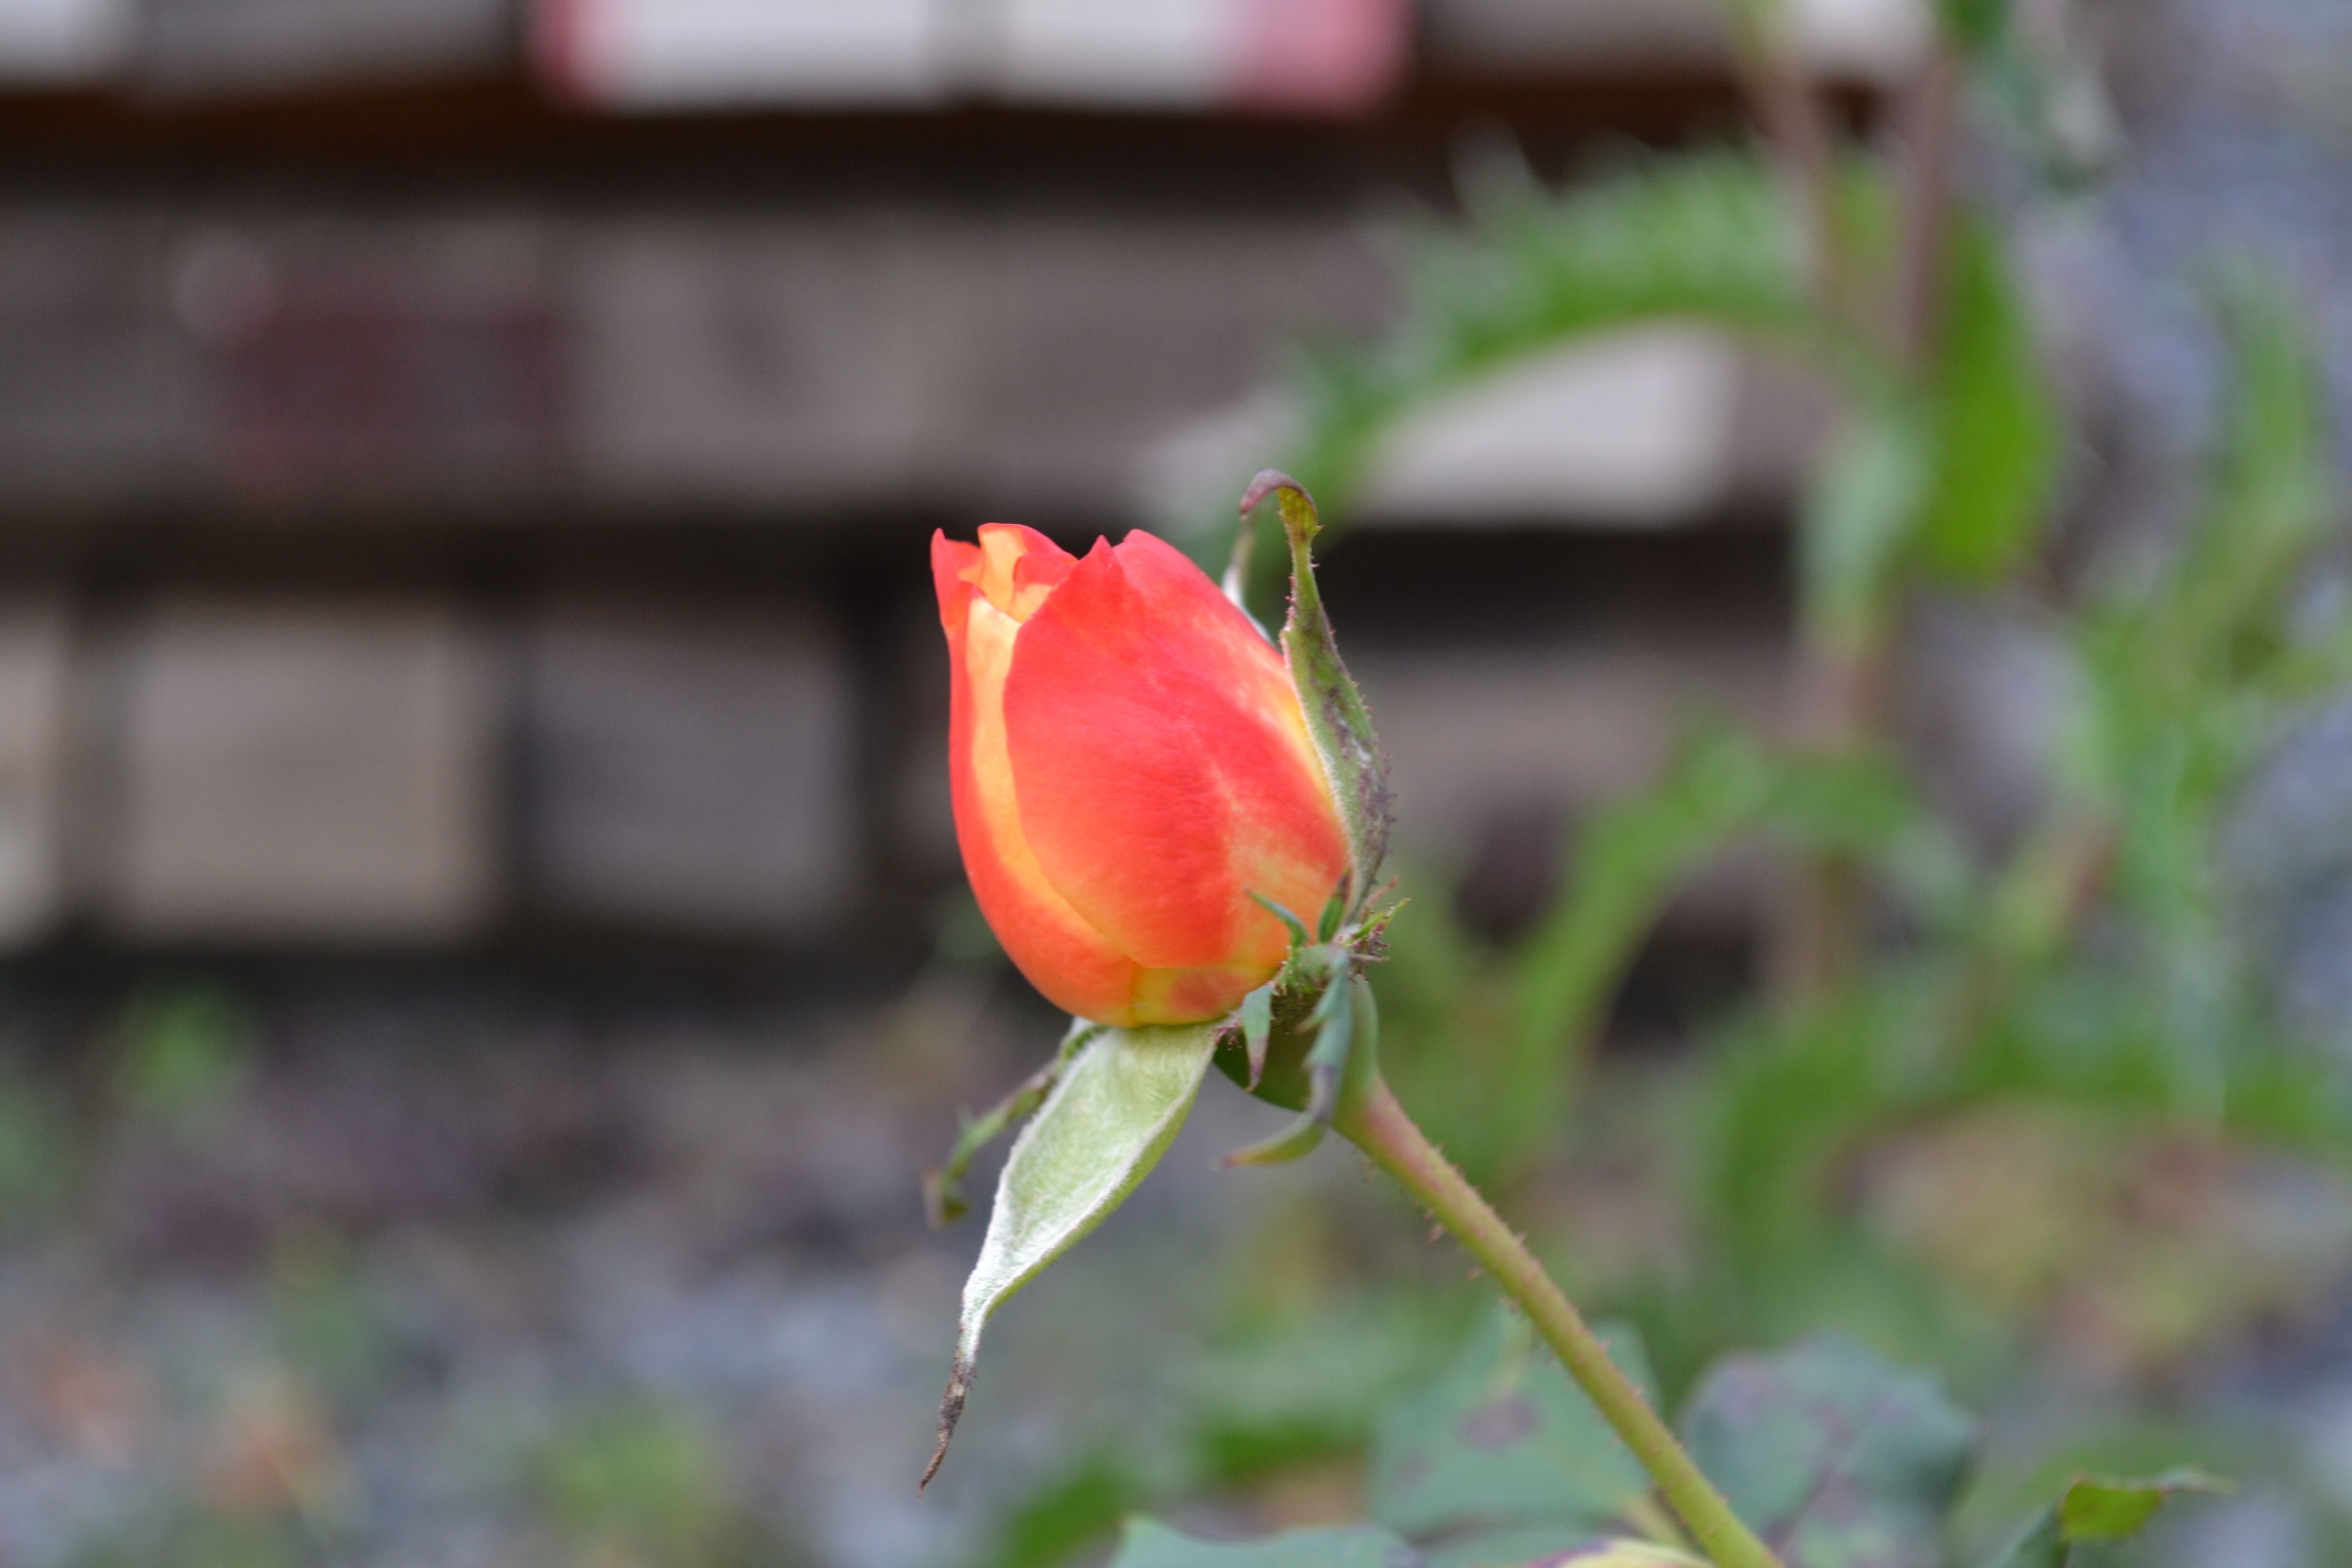
blossom, plant, flower, petal, rose, spring, red, produce, botany, garden, pink, flora, button, wildflower, petals, bud, macro photography, rosebush, flowering plant, rose family, land plant